Jesse Freeman Boulden

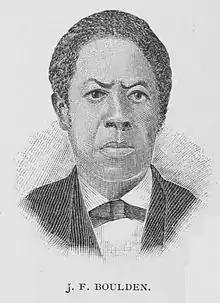
Boulden in 1887

Jesse Freeman Boulden (October 8, 1820 – March 6, 1899) was a Baptist pastor and politician in Chicago and Mississippi. He founded churches including Olivet Baptist Church in Chicago. He served in the Mississippi House of Representatives during the Reconstruction Era. He also helped manage the Senate campaigns of Hiram Rhodes Revels and Blanche Kelso Bruce.